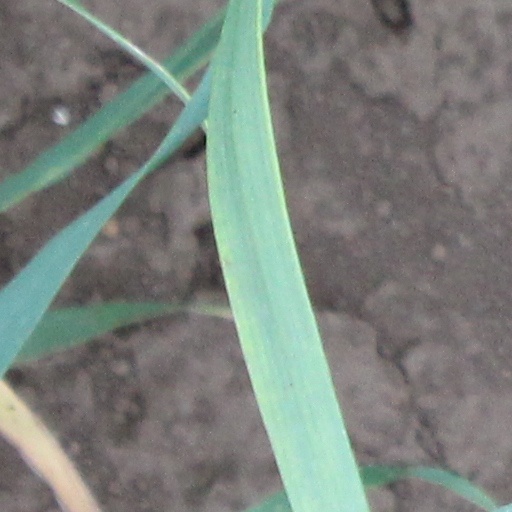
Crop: wheat